Eagle (crater)

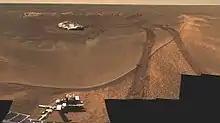
The crater, with Opportunity lander, as seen by "Opportunity" rover.

Mission scientists were intrigued by the abundance of rock outcrops dispersed throughout the crater, as well as the crater's soil, which appeared to be a mixture of coarse gray grains and fine reddish grains. Upon closer, in-situ examination of the outcrops, whose layers are no thicker than a finger, it was confirmed that Meridiani Planum was once the location of an ancient, somewhat acidic and salty sea, though much more information on the history of this area would start being collected more than three months later, when "Opportunity" visited the much larger crater Endurance to the east.